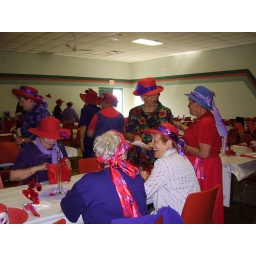
red hats in drayton 003